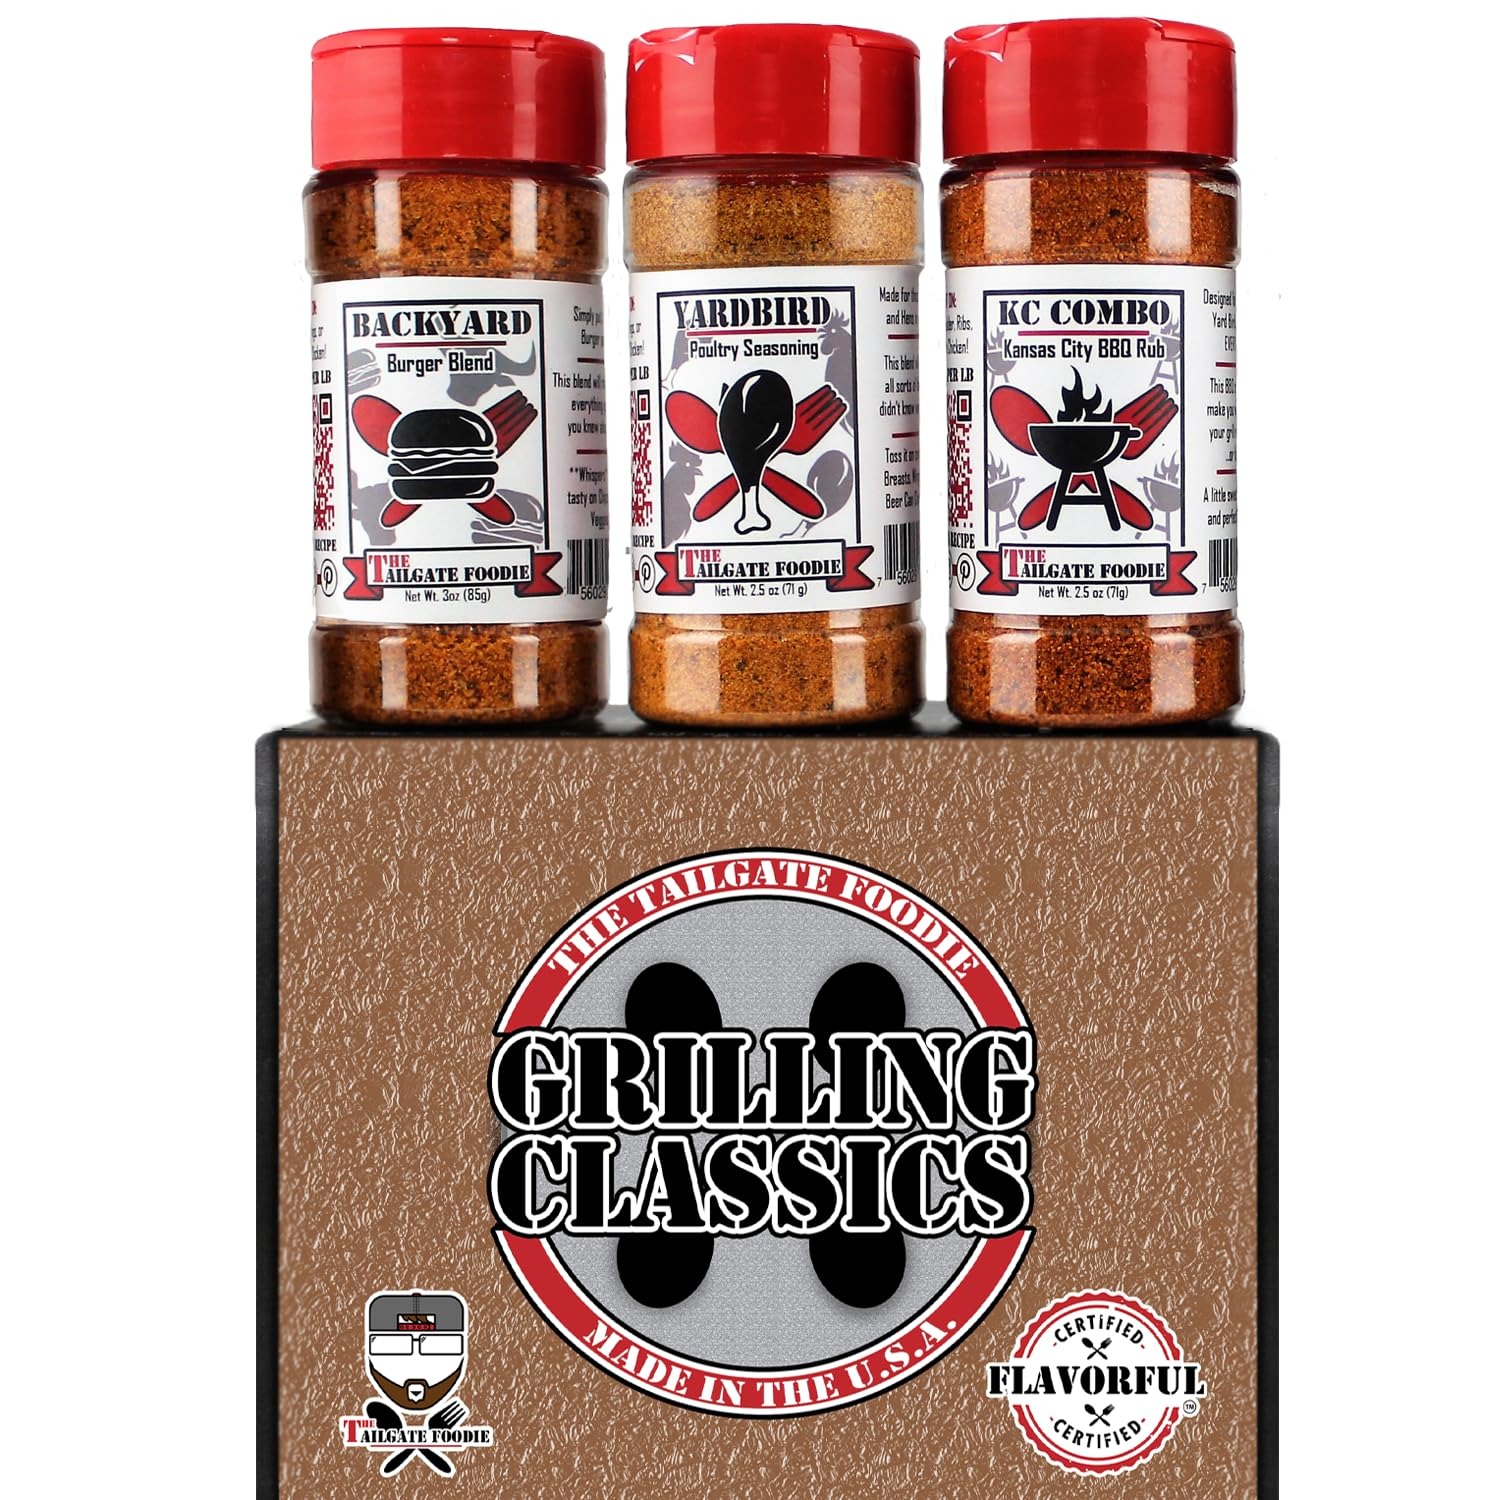
Item Name: THE TAILGATE FOODIE Rare Pitmaster Gourmet Seasonings | 4 pc Grill Essentials Gift Set | 3 Secret Competition BBQ Spice Blends Great for Ribs, Pork, Brisket, Chicken, Steak *Great Father's Day Gift*
Bullet Point 1: World-Collected - Limited Edition BBQ Essentials Gift Set: Ever tasted Wild African Bird Pepper? What about that sneaky Hickory Smoke Powder that draws smoke into every mouthwatering morsel? Yeah...these aren’t your grocery store spice jars. Sourced from finest premium-quality natural spices across every continent, then tested to USA Pitmaster perfection, this Gourmet Seasoning kit is sure to teach that mouthy-friend a thing or two about what “flavor” really means.
Bullet Point 2: HAND-CRAFTED for Serious, Bold, Rich, Knock Your Socks Off Flavor - A TBSP Goes a Long Way: Skip the ridiculous markup on your groceries weak organic barbecue seasonings. You won’t find these spices and seasonings there anyways! At Tailgate Foodie we leverage a proprietary powder processing formulation so it’s strong - like 1980’s Arnold strong - Smell What the Rock is Cookin’ Strong - so you get more meals from fewer herbs, spices, and seasoning sets.
Bullet Point 3: SMALL BATCH: We produce in gourmet spice blends in gourmet quantities – That means REAL seasonings made by REAL people. Our Premium Grilling/Cooking/Smoking Seasoning Collection is made using the best, so why not treat it like the best? This allows us to keep our quality premium and deliver only the freshest in spice blends and rubs.
Bullet Point 4: [SECRET] Handmade Championship Pitmaster Rubs - Replace every basic spice in your kitchen (and dozens you didn’t know existed) with flavor-packed grill spices blends - Pitmaster Approved BBQ Rub, Chin-Drippin’ Smokehouse Burger Blend, and Eye-Poppin’ Chicken Rub
Bullet Point 5: PREMIUM GIFT READY BOX - Win the Last Rib on the Plate - Or We’ll Eat Our Words: Slap a Bow on It & BAM! Emeril would lose his garlic-lovin’ mind over this gift set. Sleek (yet manly) reinforced gift box contains a world of BBQ love he’ll never forget! You’ll get the last rib guaranteed or we’ll eat our words. It’s Really. That. Good.
Bullet Point 6: Earn the ‘Favorite Child’ Title this year with our flavor-packed Grilling Classics Seasoning Gift Pack! Whether it’s Father’s Day or Memorial Day, this kit is your golden ticket to putting a smile on Dad’s face—and a full plate of BBQ perfection in front of him. From seasoned grill masters to burger-flipping legends, our handpicked seasoning set transforms any backyard (or tailgate) into a flavor-filled oasis. Forget the socks and tie—give him the gift that'll have him grilling like a pro and reigning over the backyard BBQ like the true king he is!
Value: 8.1
Unit: Ounce

Price: 16.99